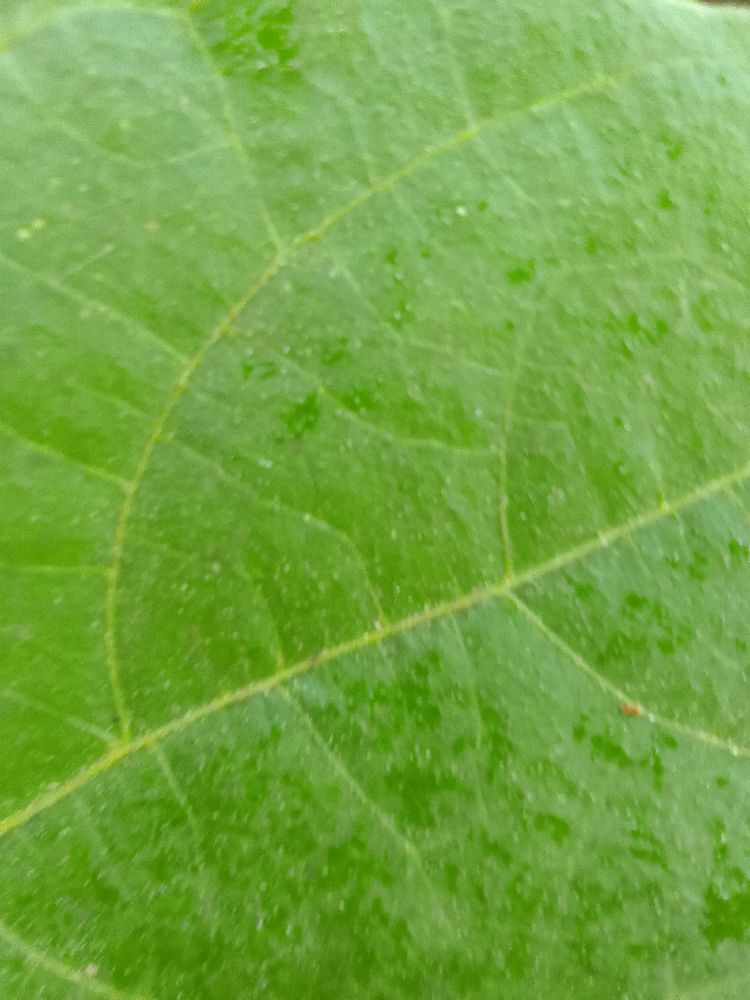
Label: healthy